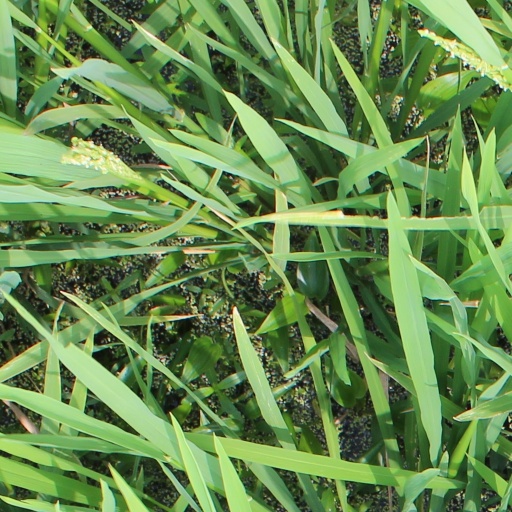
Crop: rice